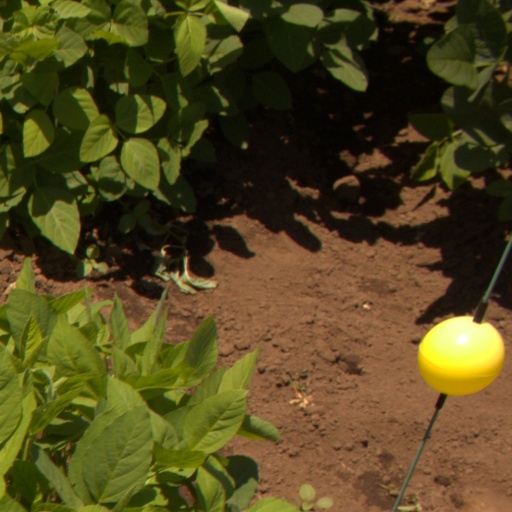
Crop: soybean